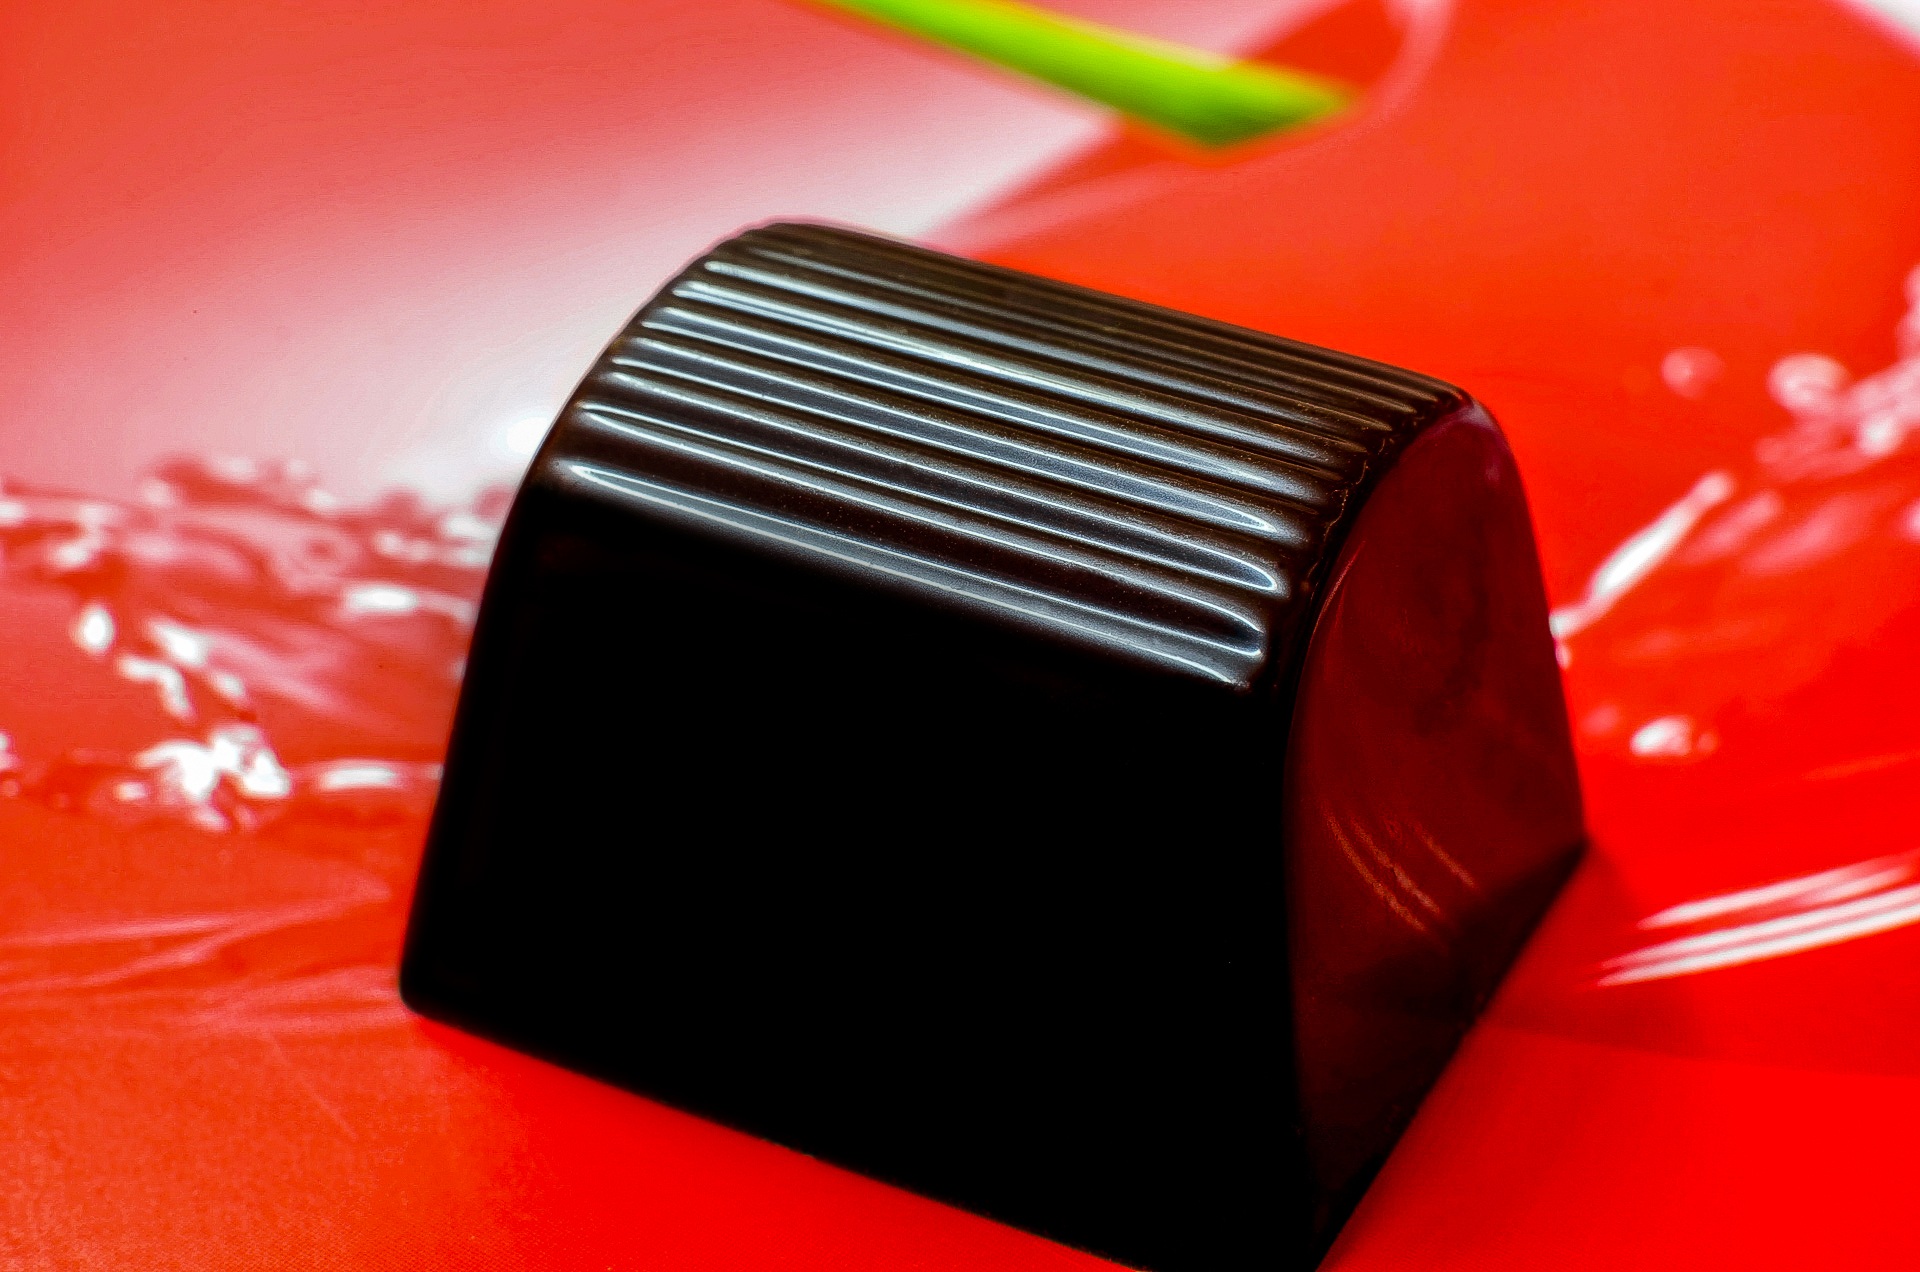
heart, food, red, macro, chocolate, gourmet, dessert, benefit from, praline, mon cherie, noble praline